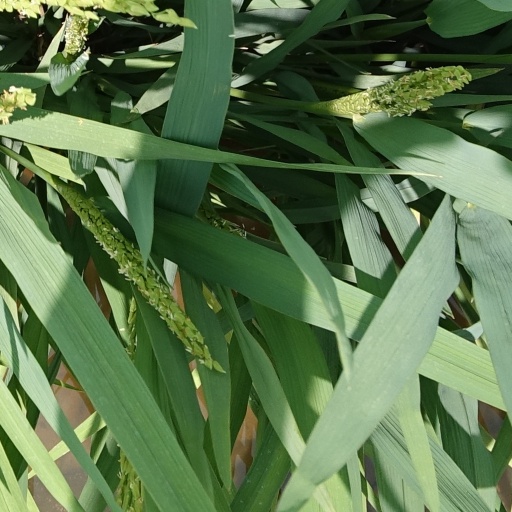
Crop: rice